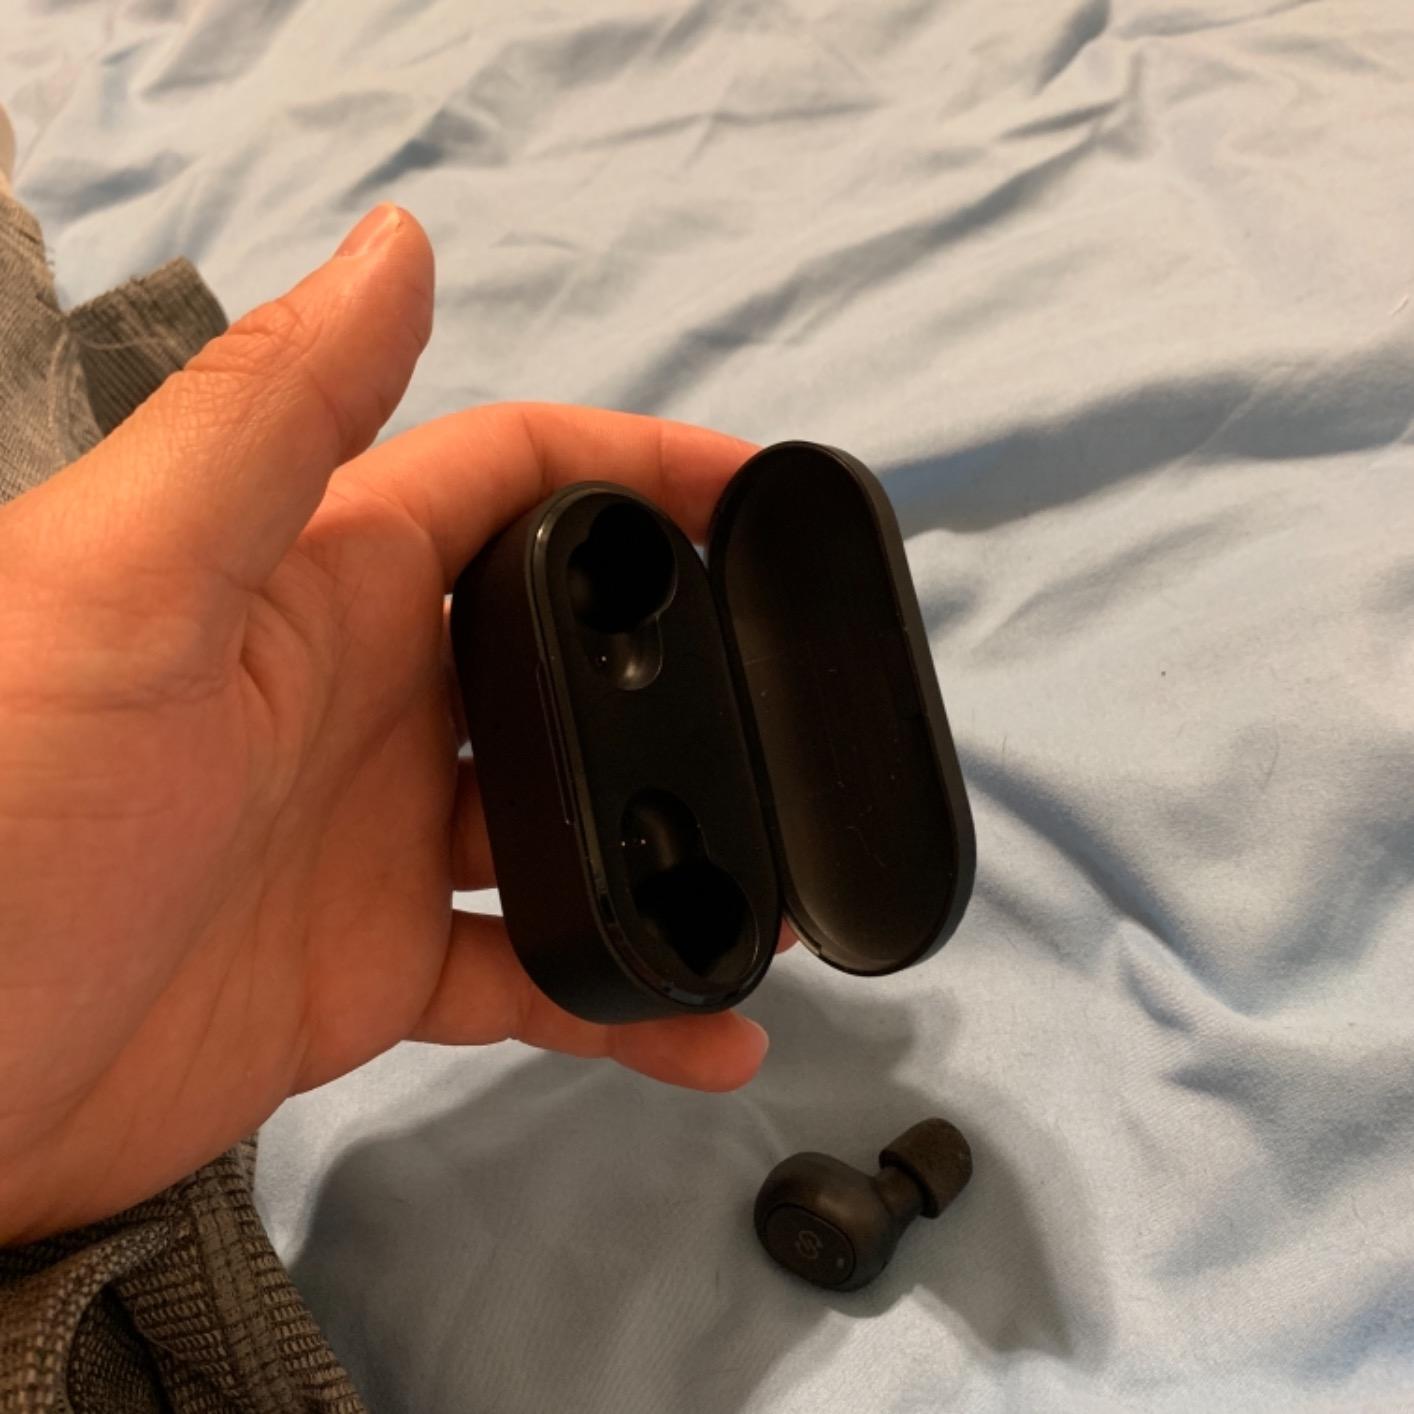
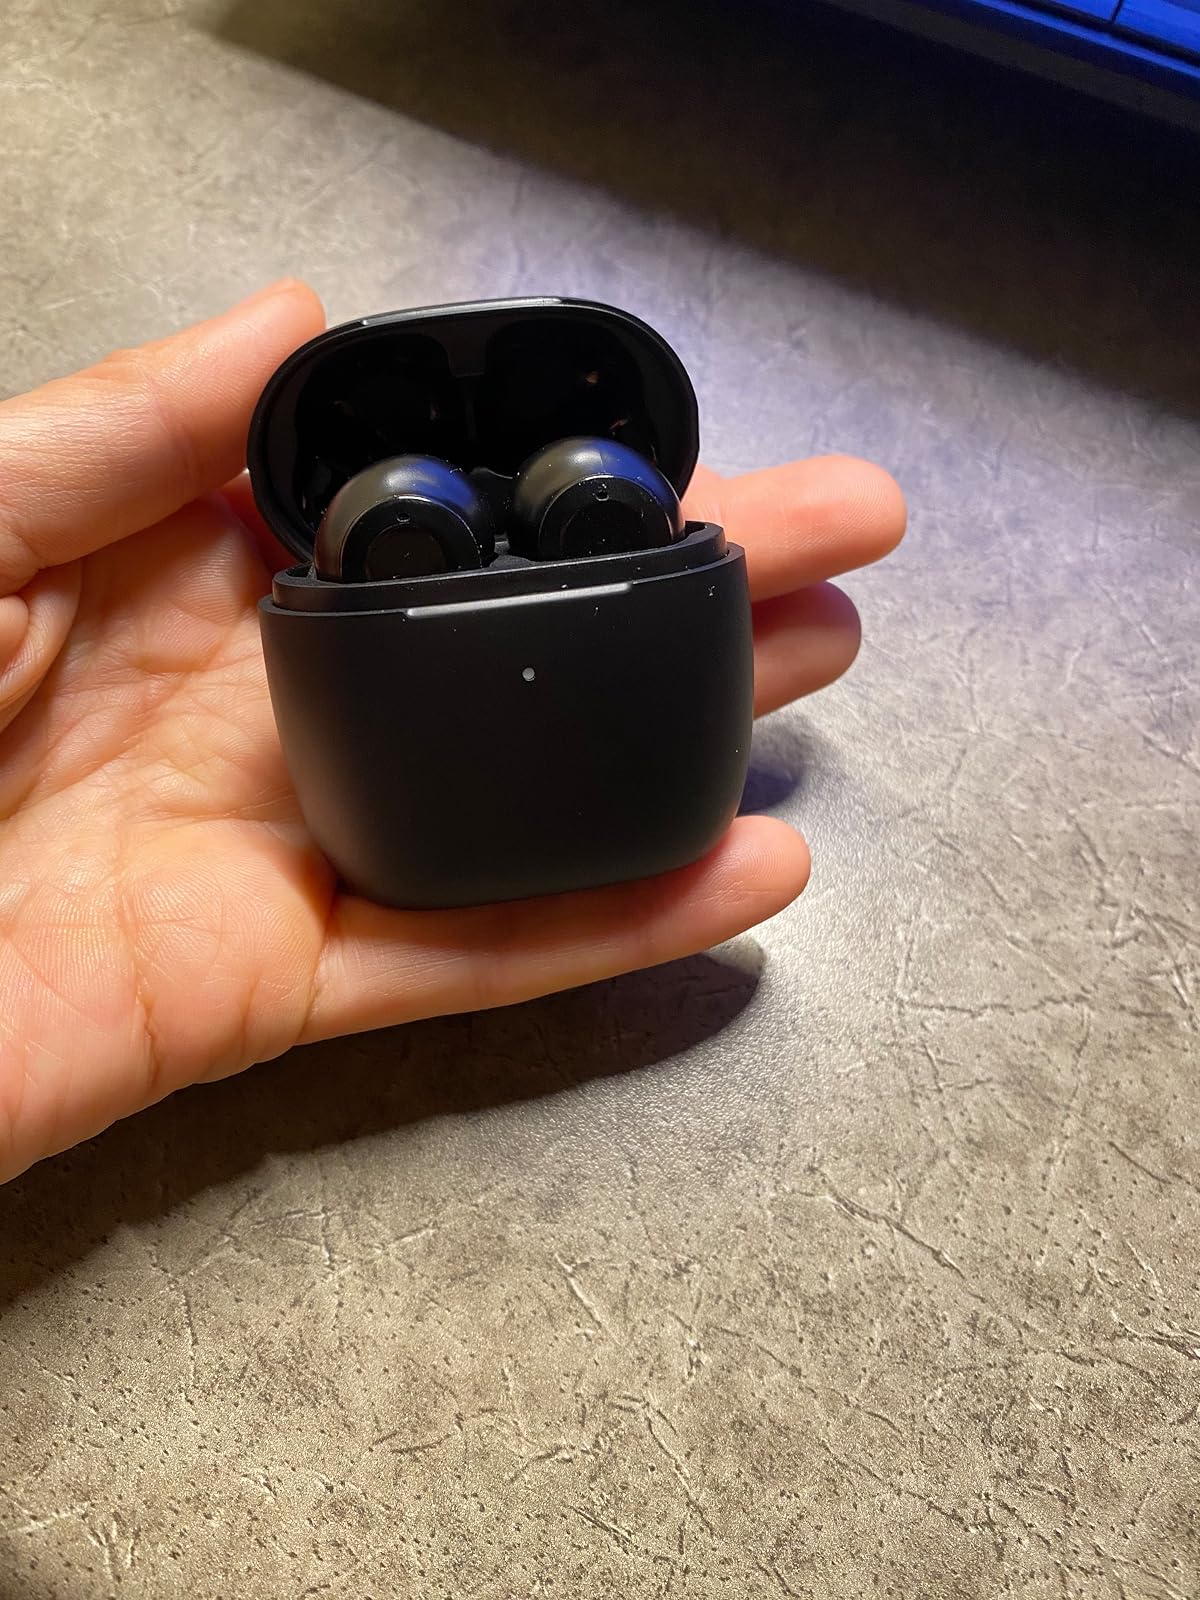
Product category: earbuds
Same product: no